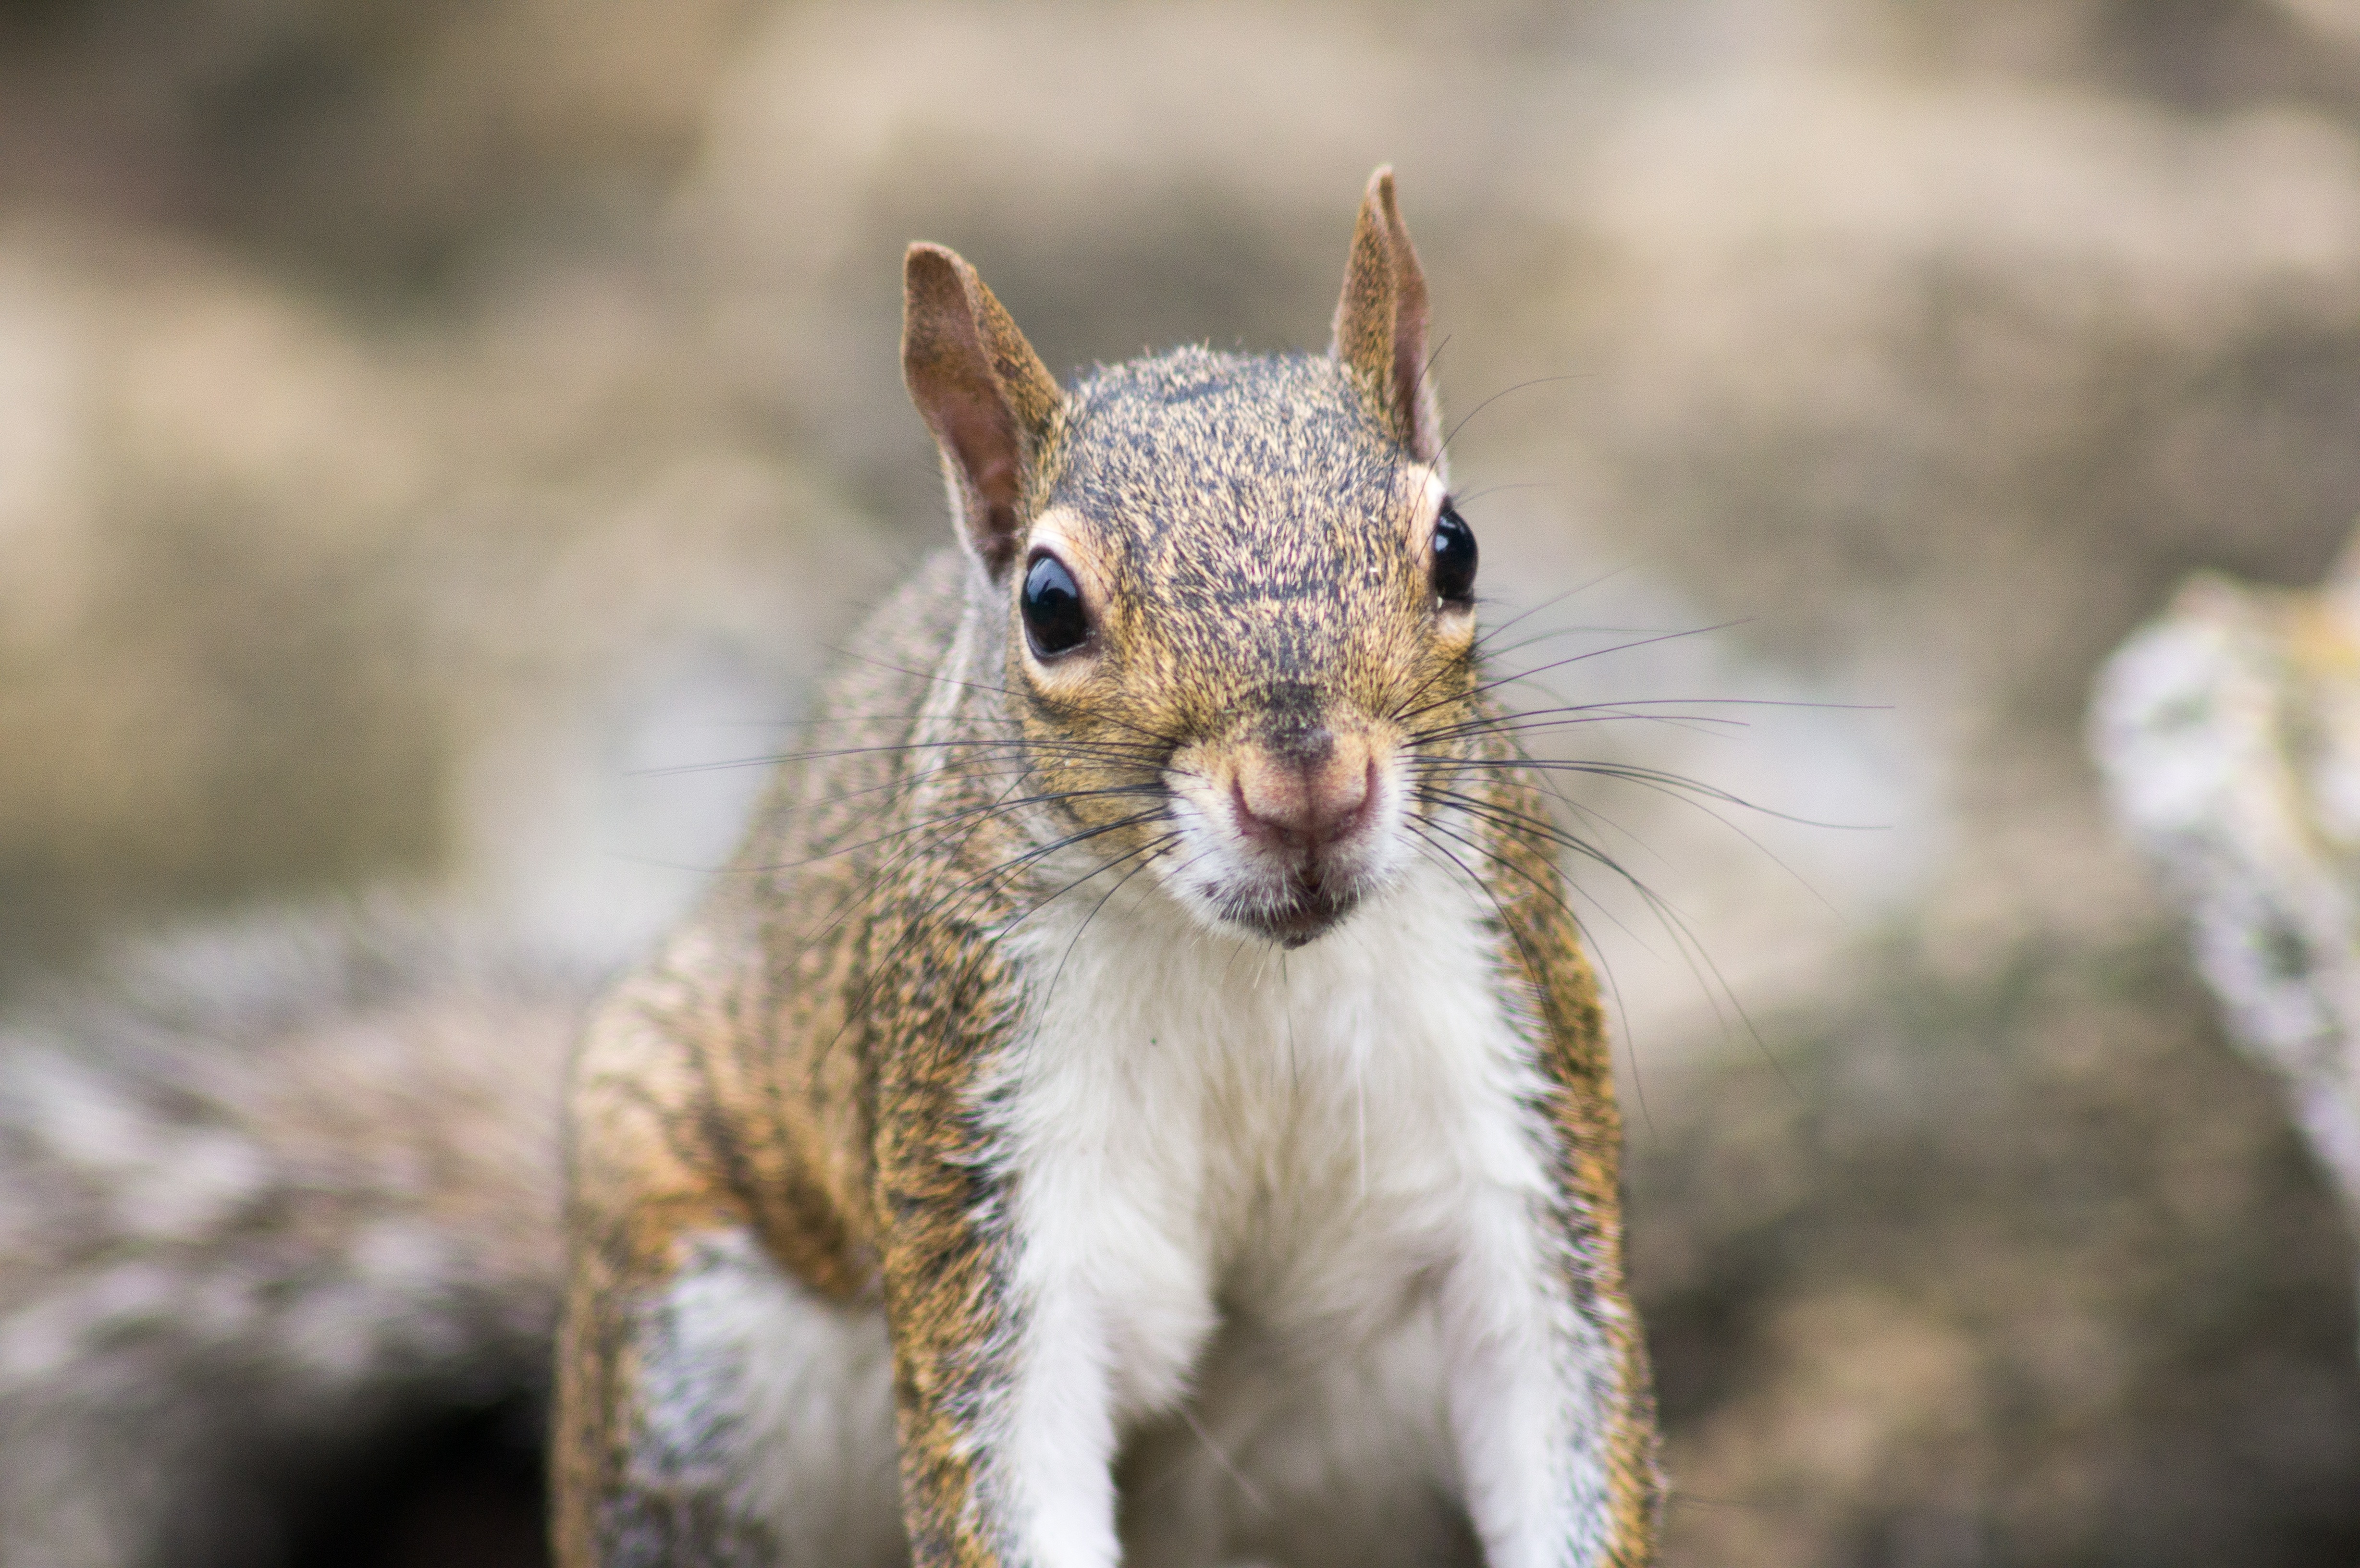
nature, branch, sweet, animal, cute, wildlife, america, mammal, squirrel, rodent, fauna, close up, whiskers, rodents, beast, vertebrate, chipmunk, ground squirrel, gerbil, fox squirrel